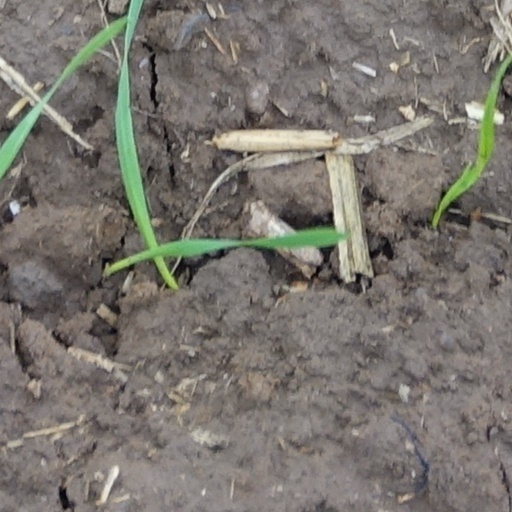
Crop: wheat